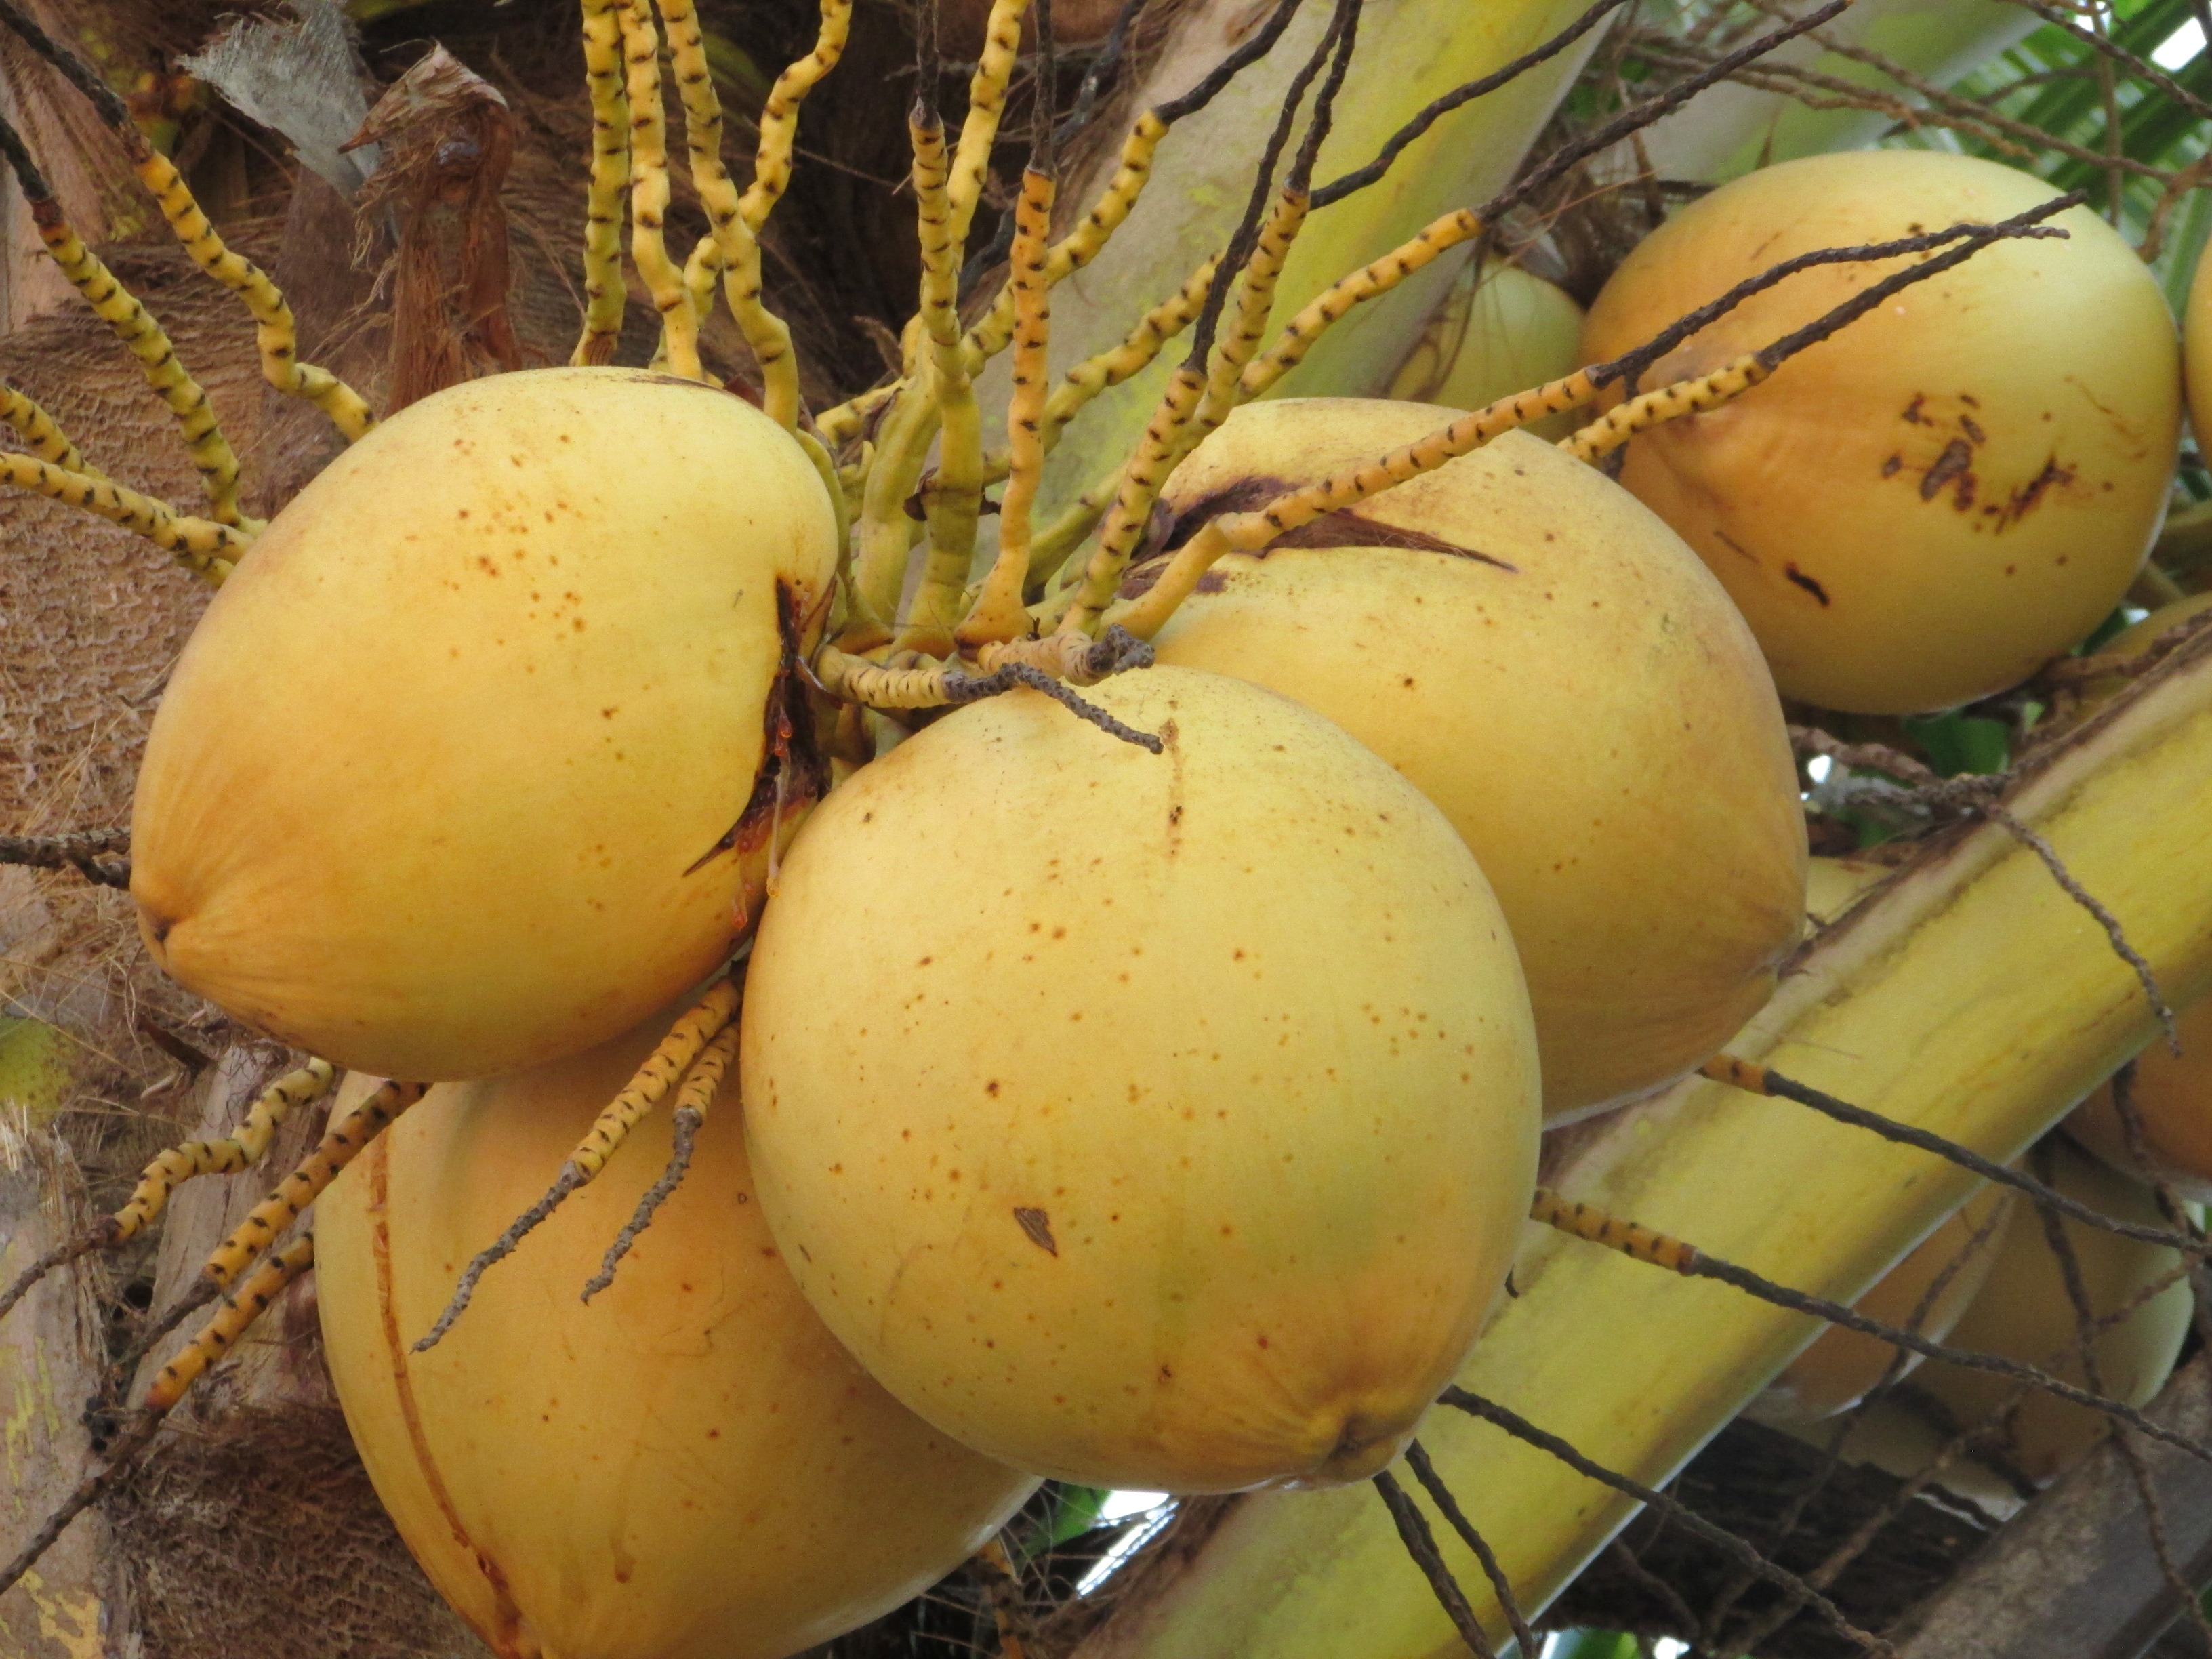
plant, bunch, fruit, food, produce, vegetable, dharwad, flora, gourd, coconut, nuts, fruits, india, coconuts, flowering plant, coconut palm, land plant, cocos nucifera